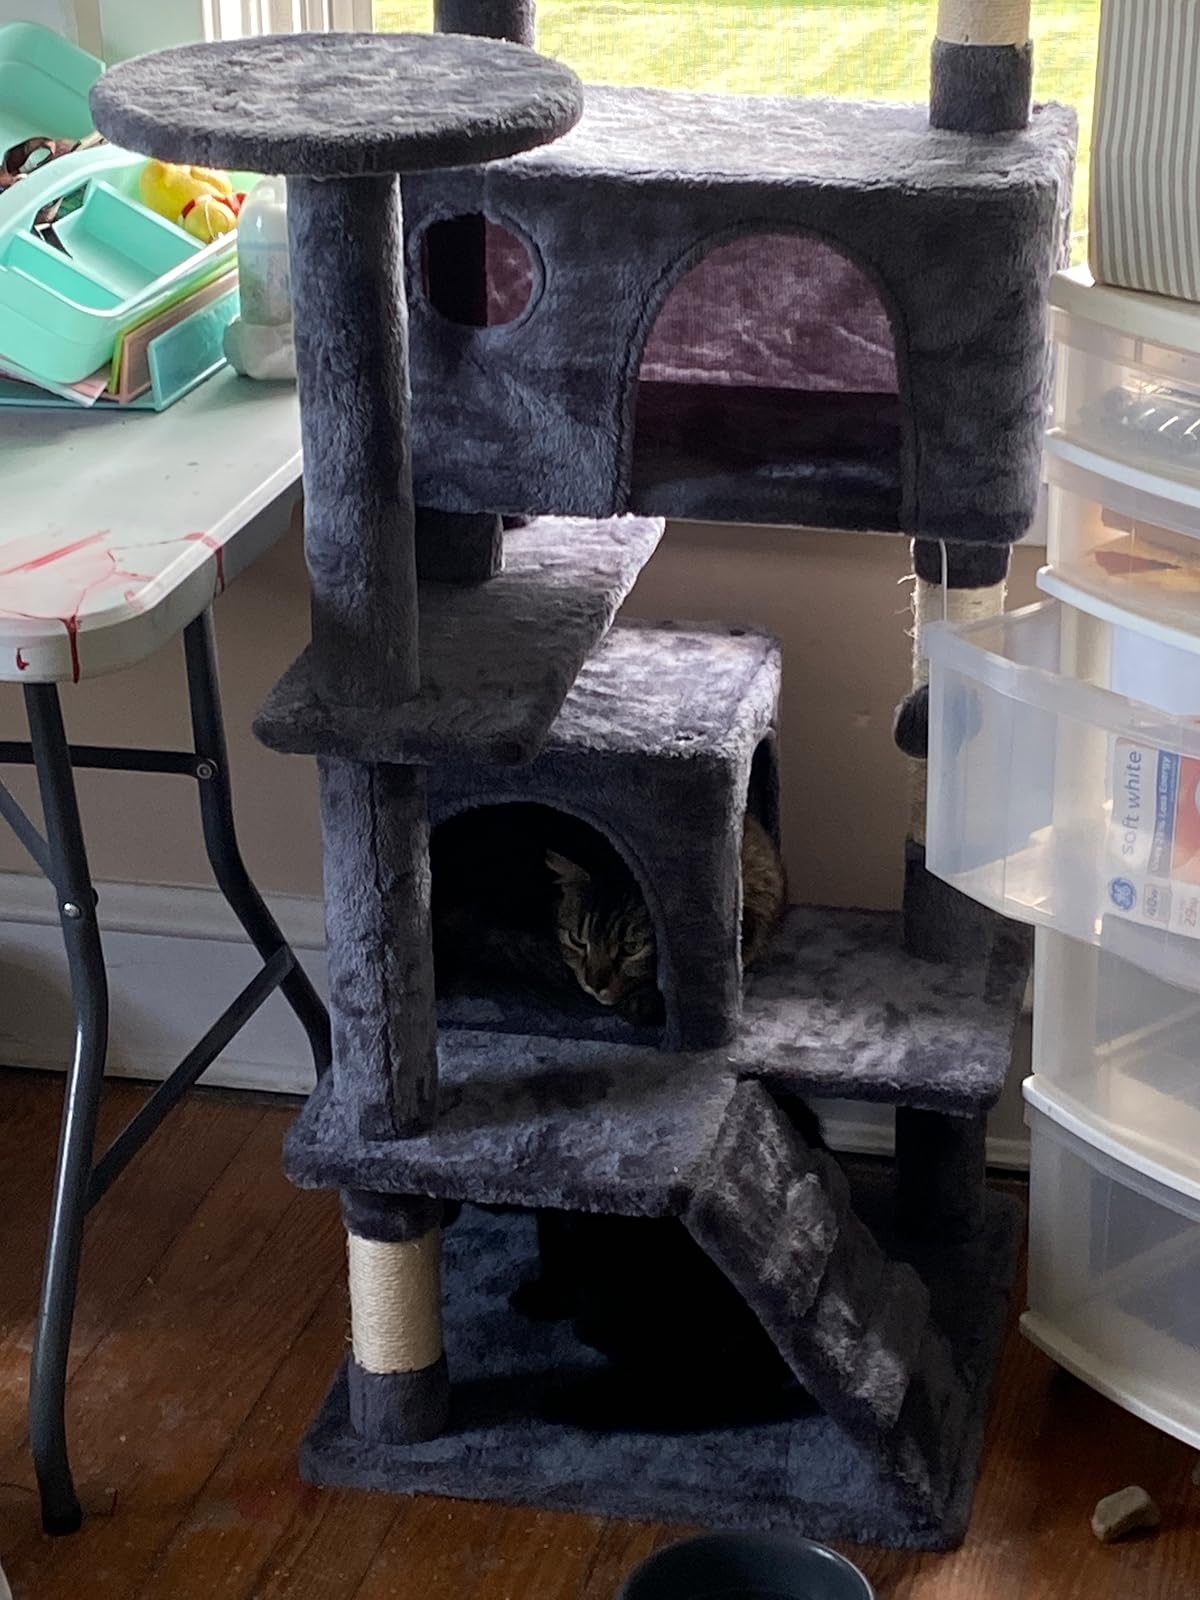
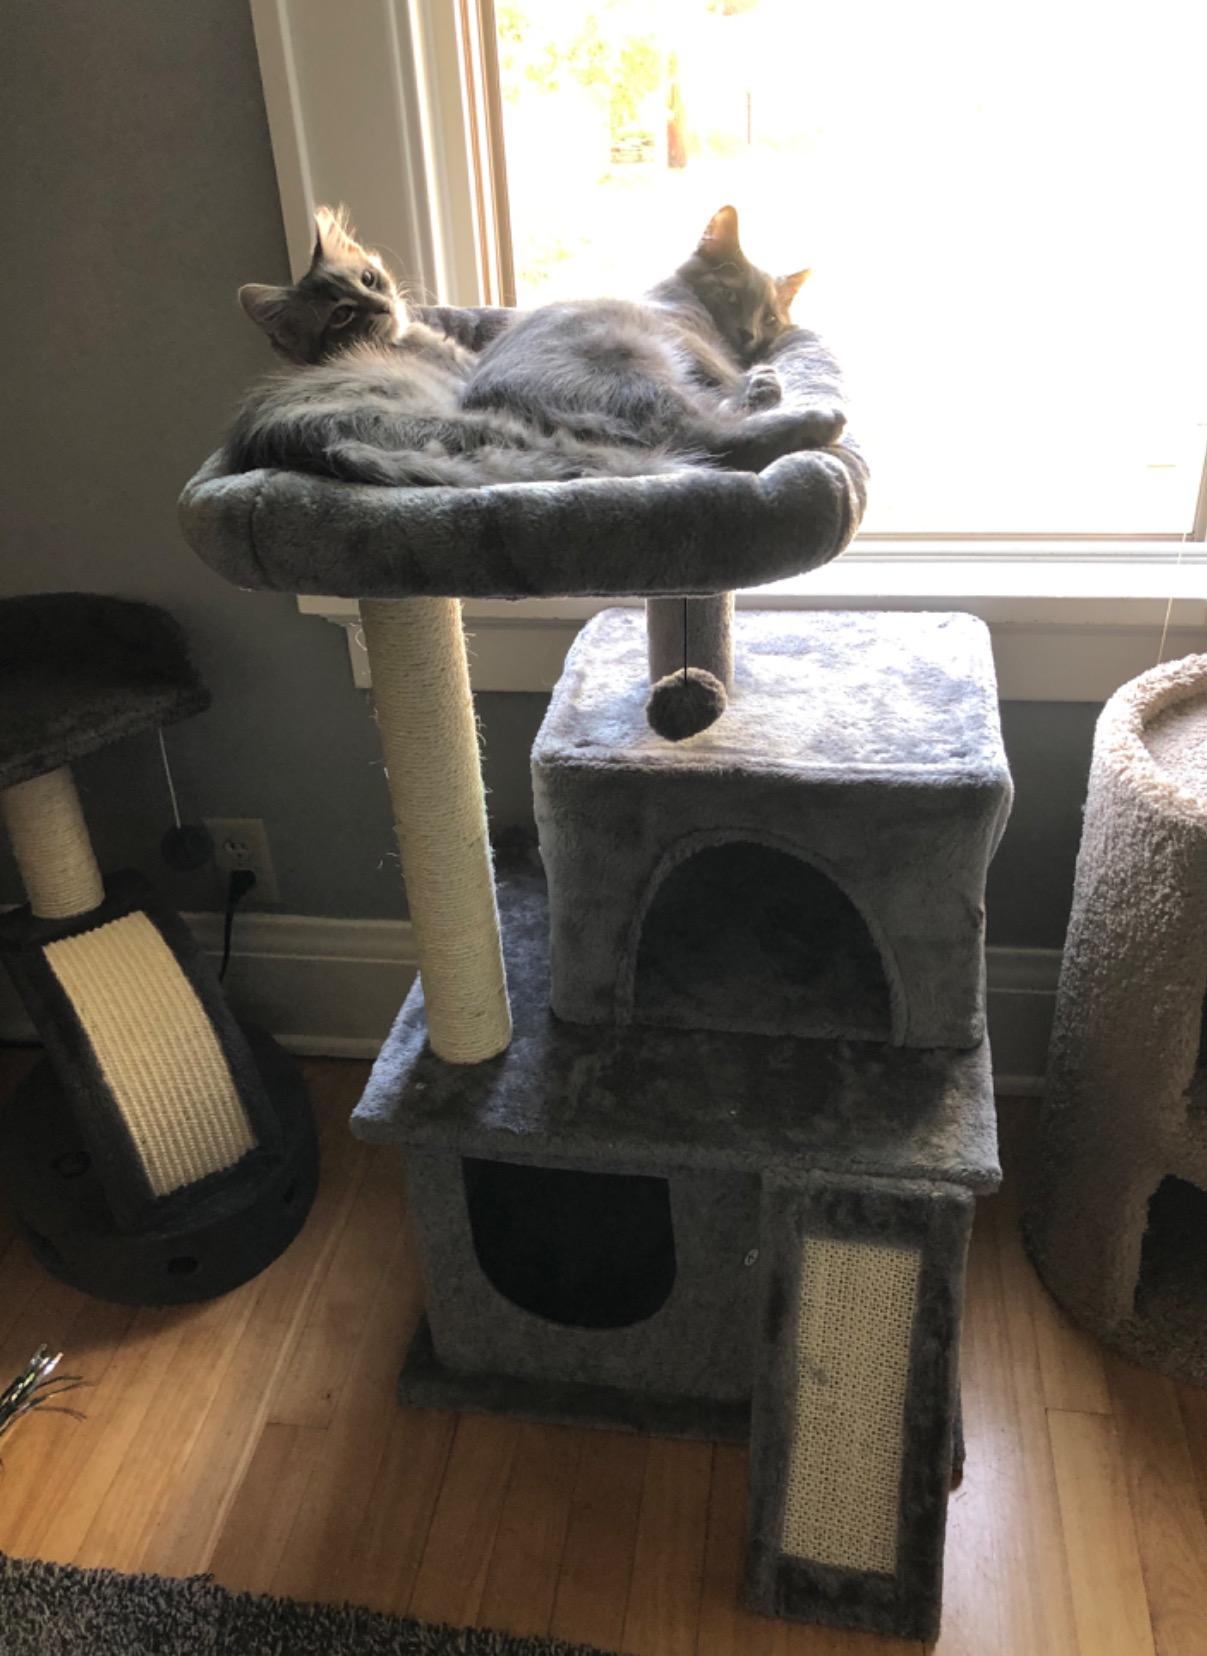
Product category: items_cat tree
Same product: no